Armin Frauscher

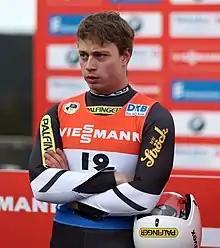
Frauscher in 2017

Armin Frauscher (born 22 March 1994) is an Austrian luger. He finished ninth competing for Austria in the boys' singles event at the 2012 Youth Winter Olympics, held in his birthplace of Innsbruck.